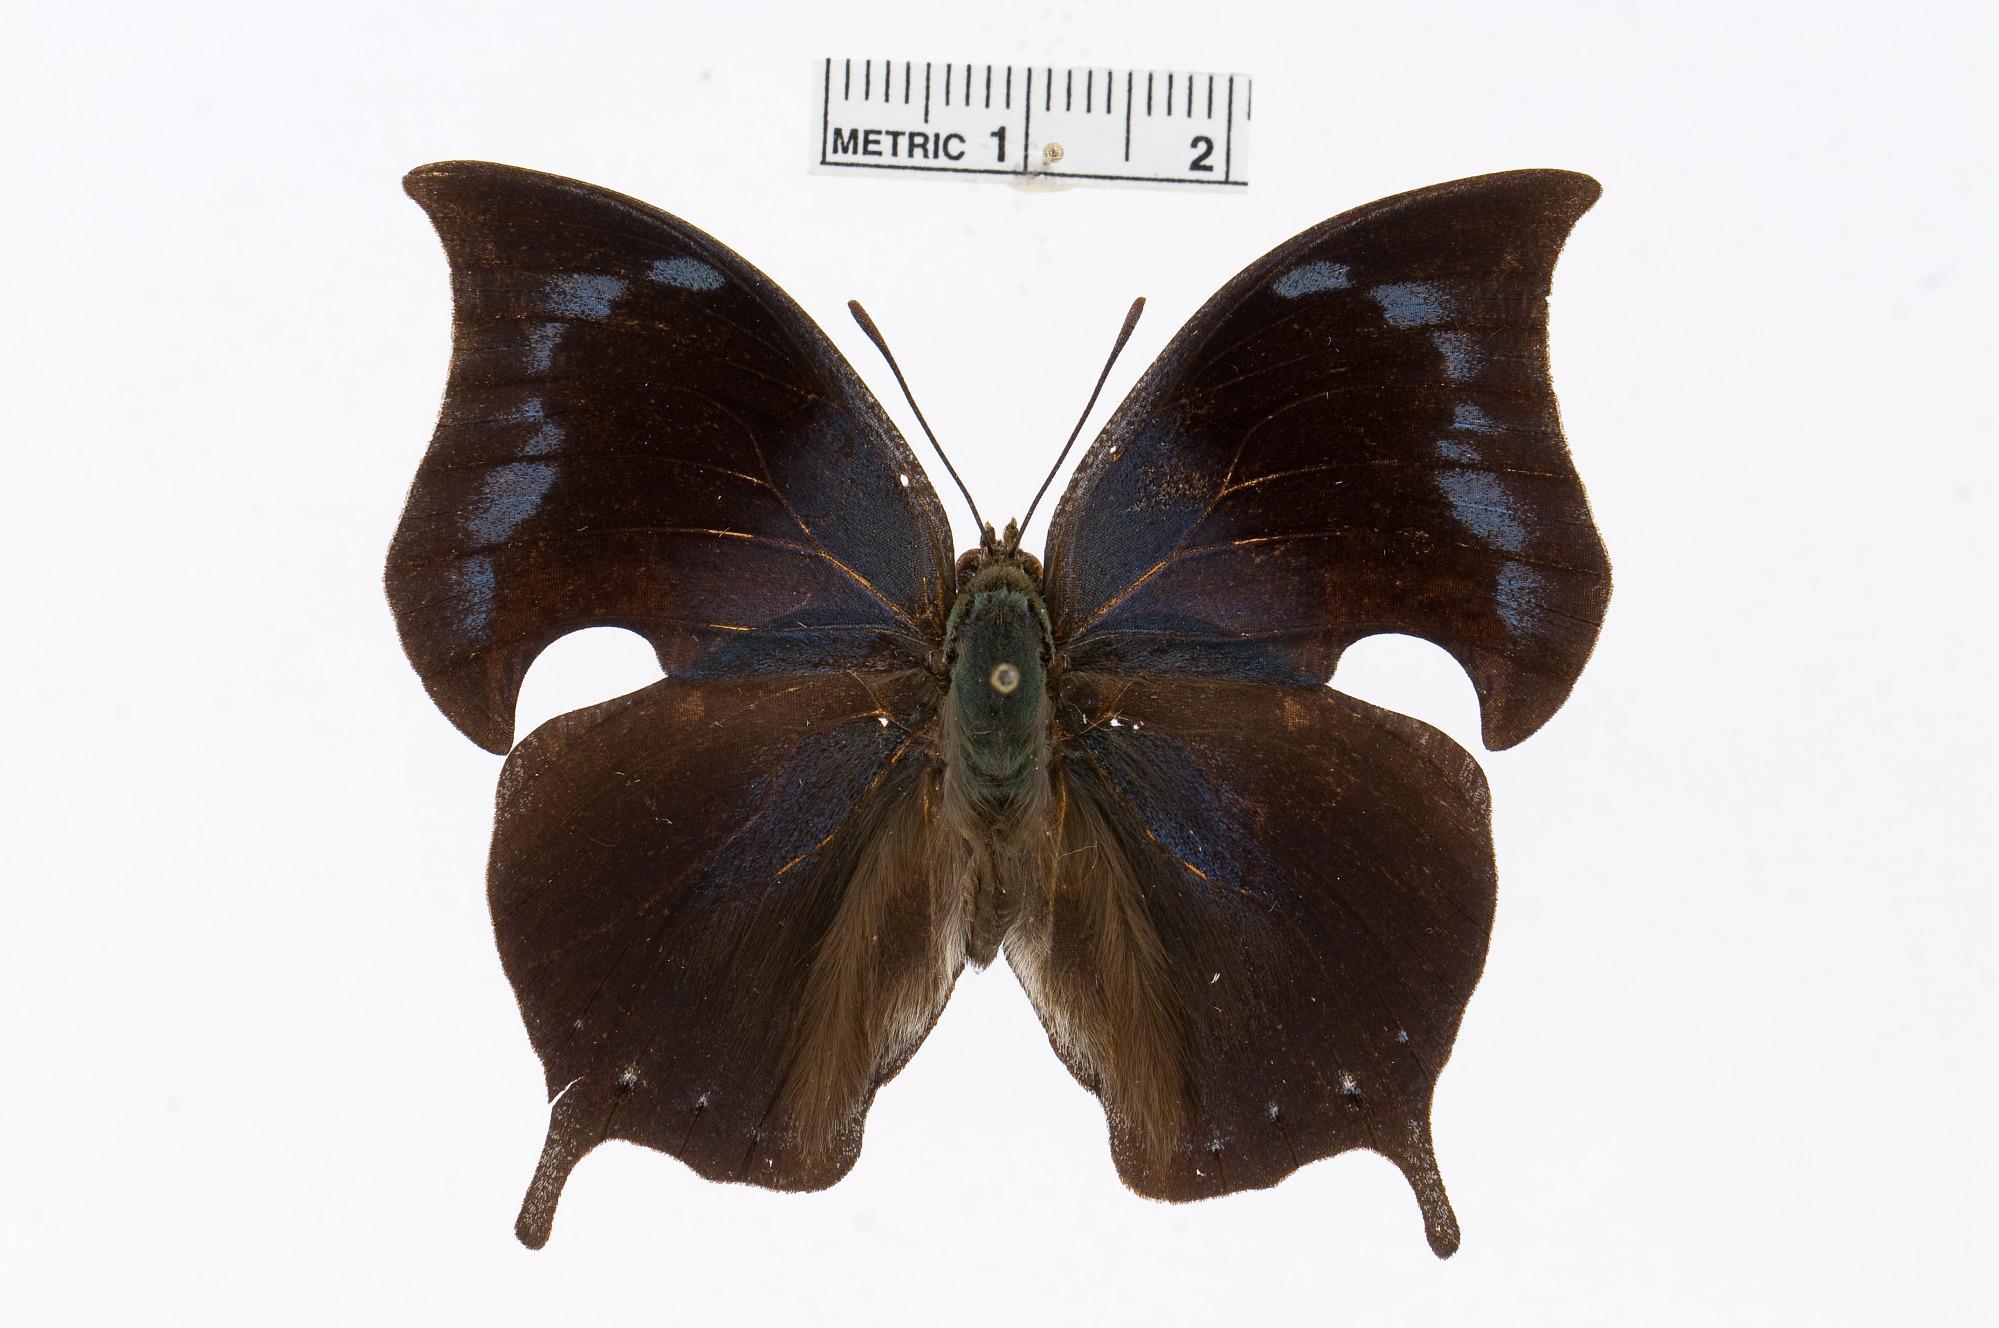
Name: Memphis alberta
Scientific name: Memphis alberta (Druce, 1876)
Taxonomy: Animalia, Arthropoda, Insecta, Lepidoptera, Nymphalidae, Charaxinae